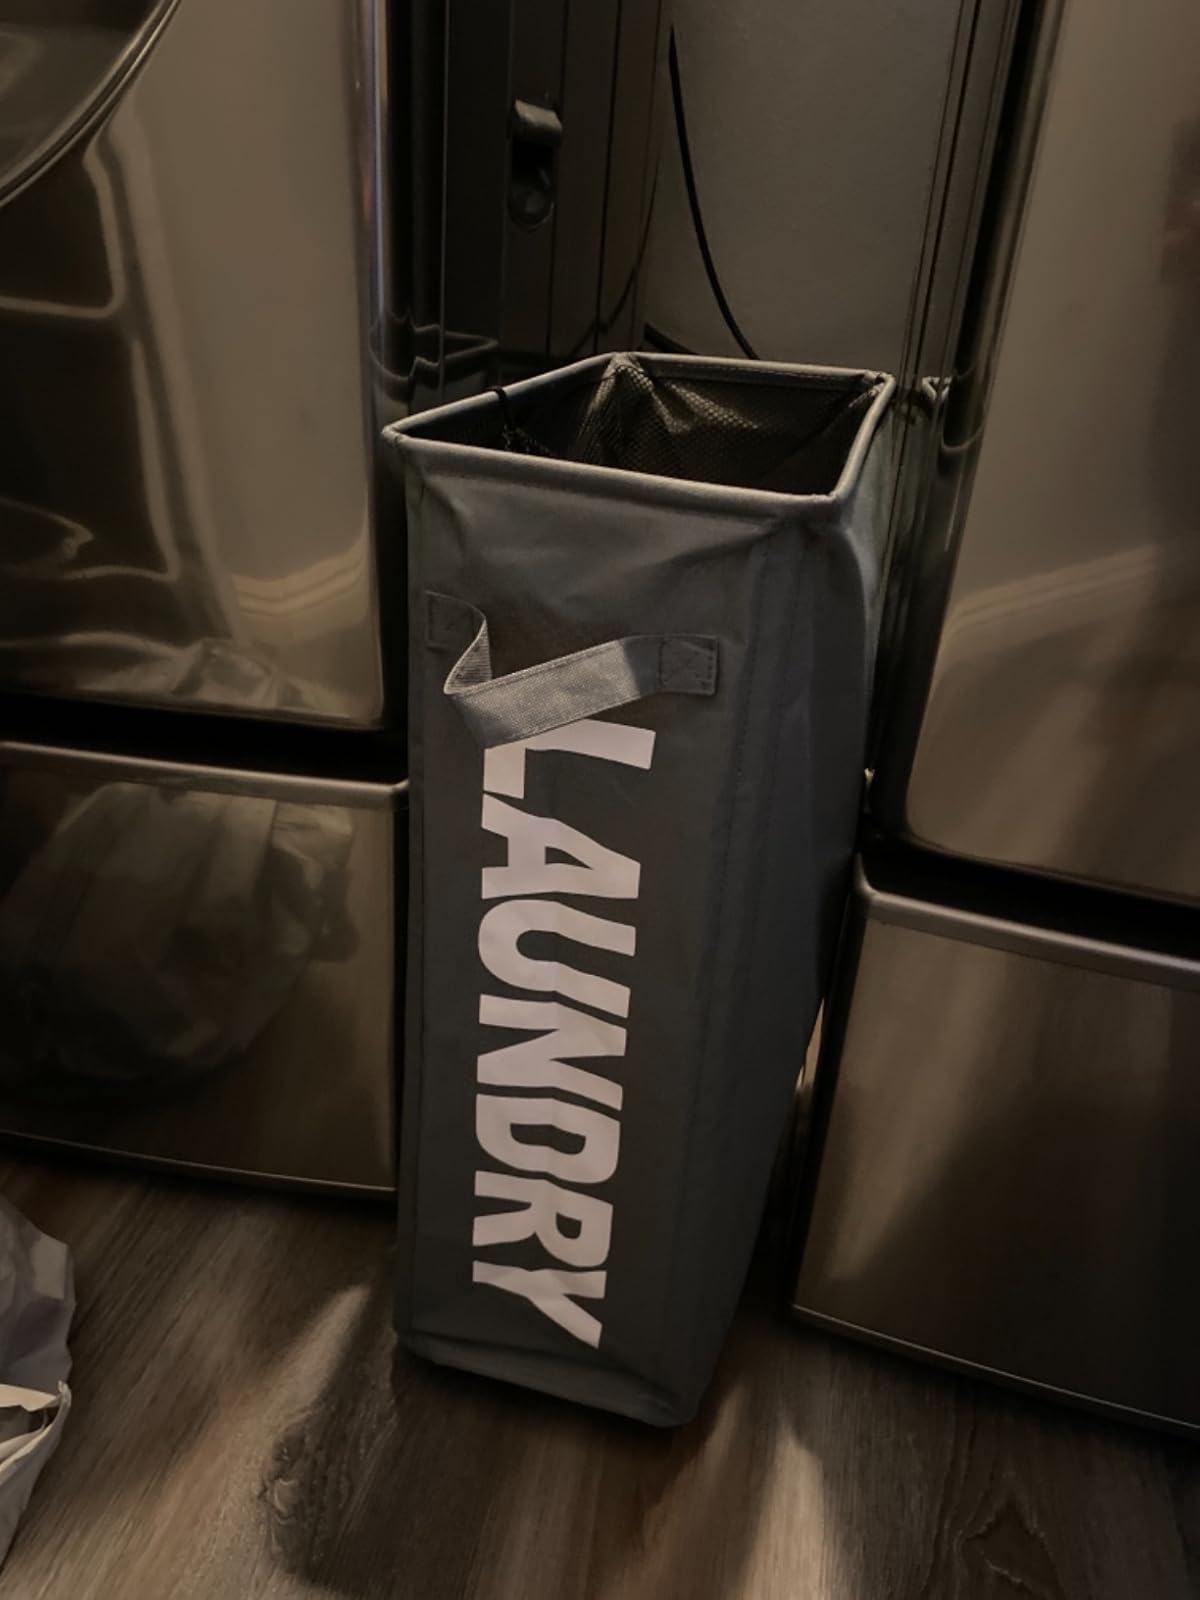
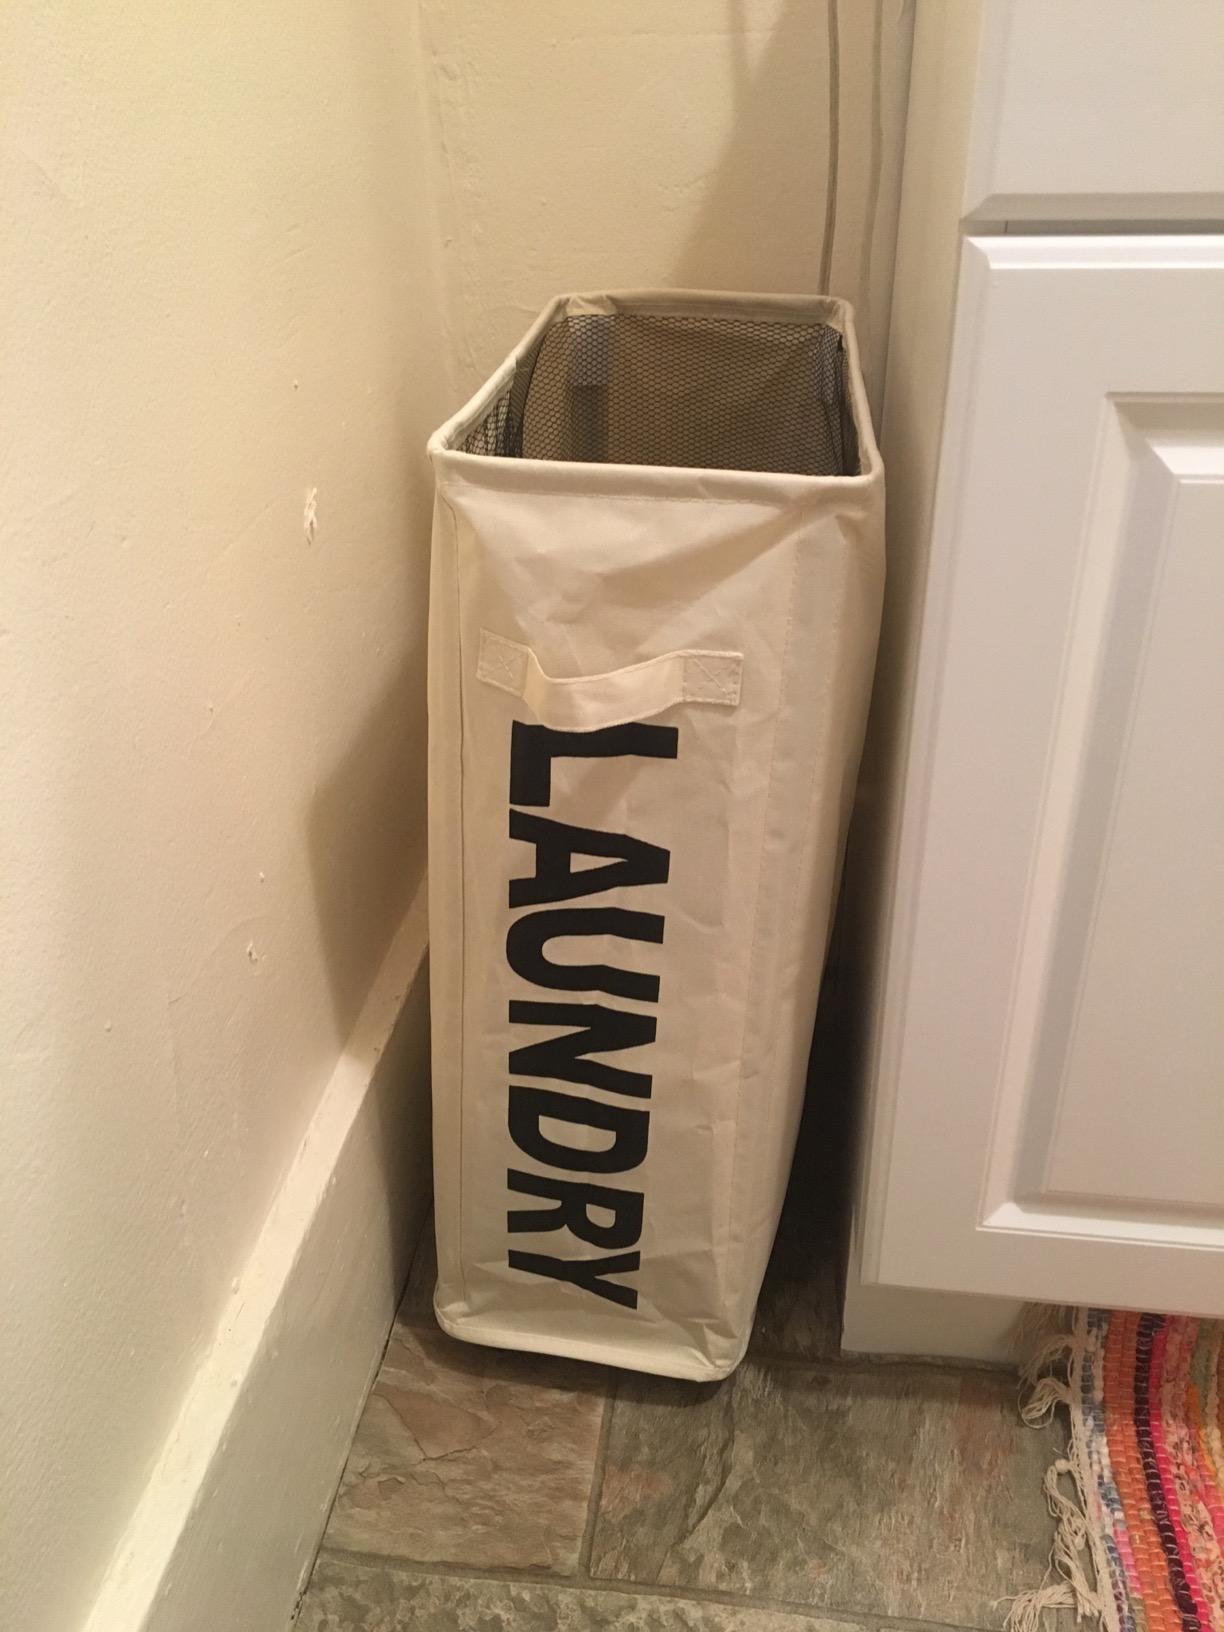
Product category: items_hamper
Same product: no